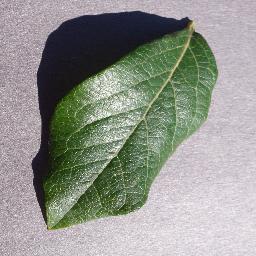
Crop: blueberry
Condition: healthy